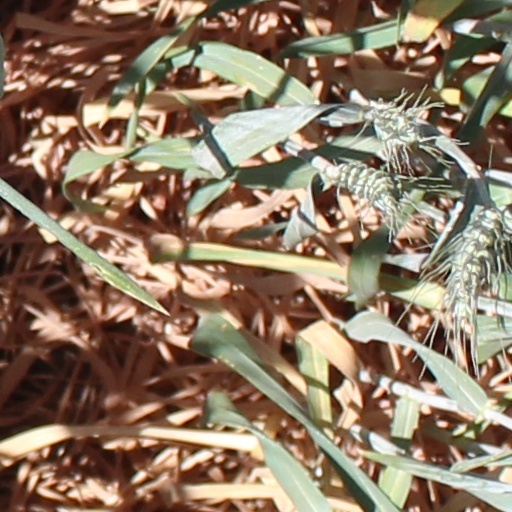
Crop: wheat